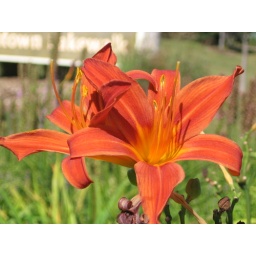
a nice picture of a flower i took down by the lake walk